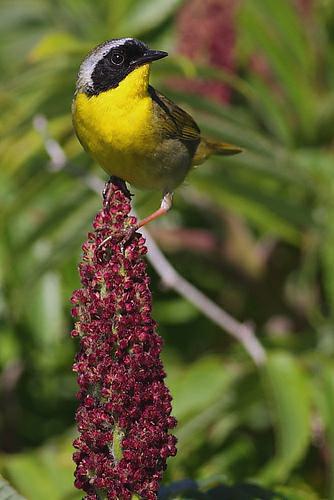
A photo of a common yellowthroat